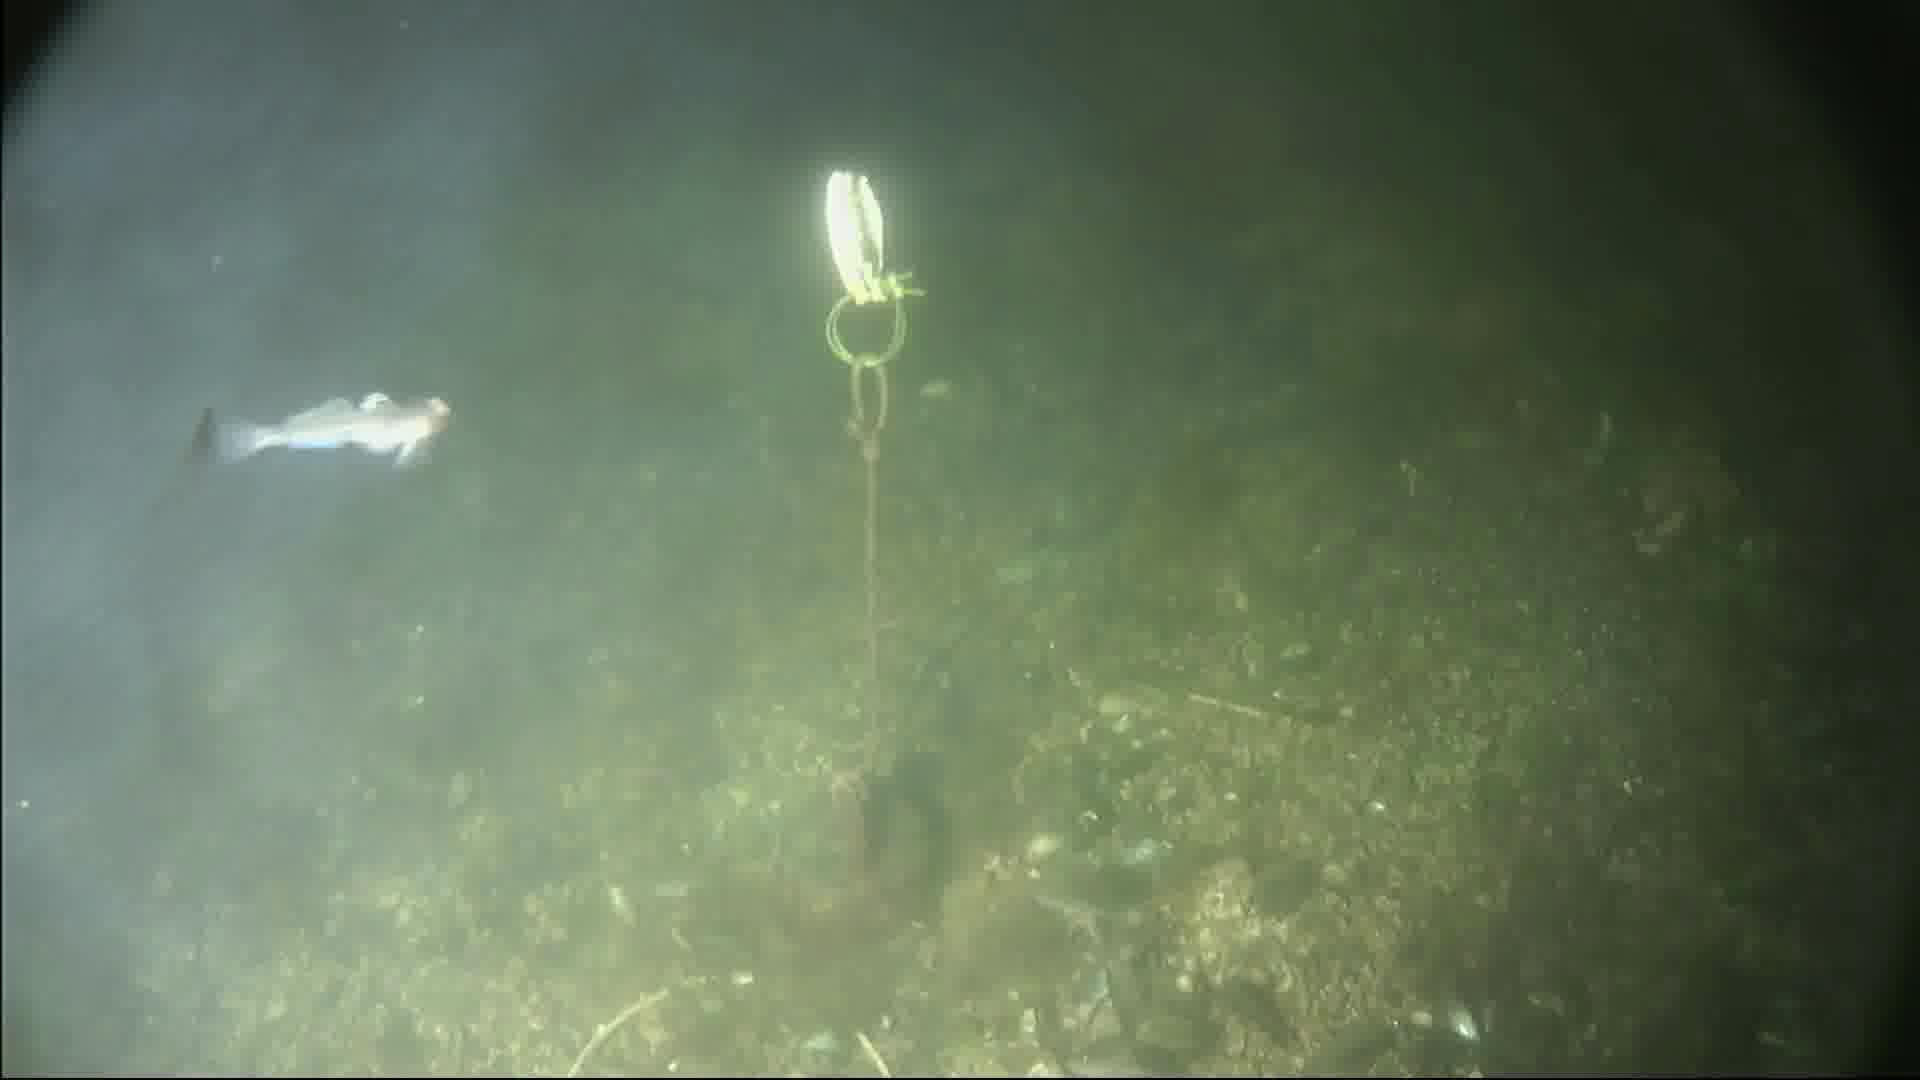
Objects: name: small_fish